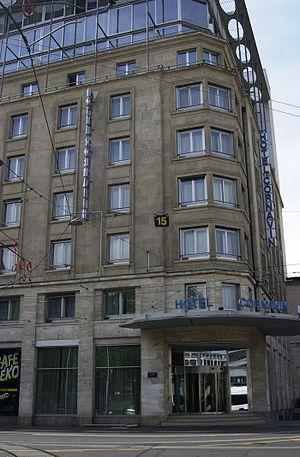
L'hôtel Cornavin est un hôtel de Suisse, situé à côté de la gare de Genève-Cornavin à Genève. Inauguré le 10 février, l'hôtel a ouvert ses portes le 16 février 1932
L’Affaire Tournesol est le 18ᵉ album de bande dessinée Les Aventures de Tintin, écrit par Hergé et publié en 1956.